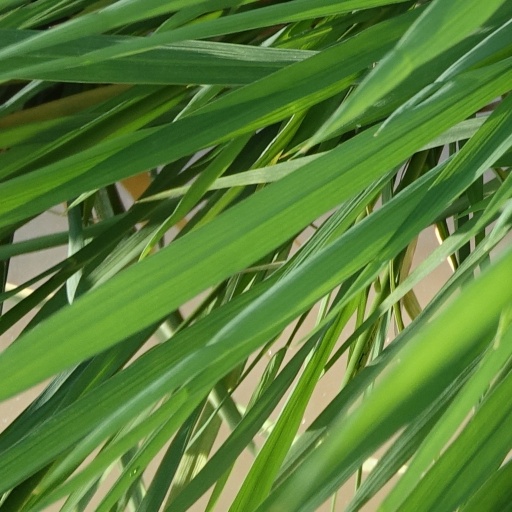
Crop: rice